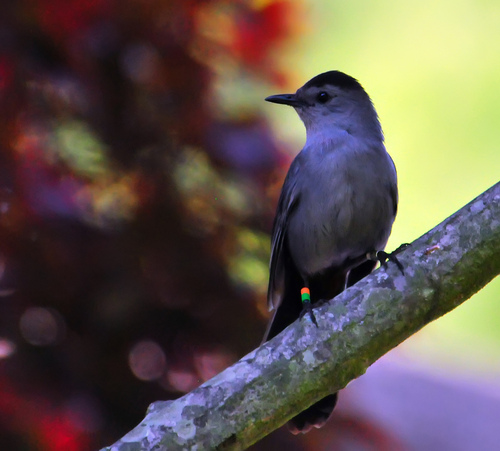
this bird has a white belly and breast with a black crown.
a small bird with a white throat, gray belly, and black crown.
the bird has white breast feathers, black claws, and color rings on it's leg.
this bird has a speckled belly and breast with a short pointy bill.
this small bird has a white breast and black wings.
this tiny bird is capped with black, and has dark wings and tail offset by a light gray throat, breast and belly.
this bird has wings that are black and has a white bellya small bird with a long pointy beak and a white breast.
this bird is a shade between white and gray, with a black crown and small bill.
this small bird has a white breast, with a black crown and a black beck.
Species: Gray Catbird